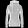
Label: Pullover